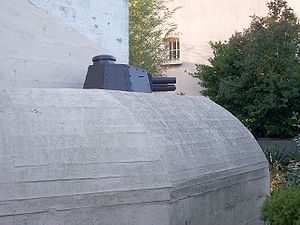
Ouistreham / Historie
Tysk batteri i Ouistreham, udstyret med kanontårnet fra en Renault FT-17 kampvogn.
Ouistreham er en kommune i Calvados departmentet i Basse-Normandie regionen i det nordvestlige Frankrig.